F-14 CADC

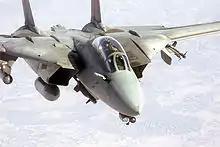
The MP944 chip set was the core of the CADC used to control the swing wings of the F-14 Tomcat naval interceptor.

The F-14's Central Air Data Computer, also abbreviated as CADC, computes altitude, vertical speed, air speed, and mach number from sensor inputs such as pitot and static pressure and temperature. From 1968 to 1970, the first CADC to use custom digital integrated circuits was developed for the F-14.